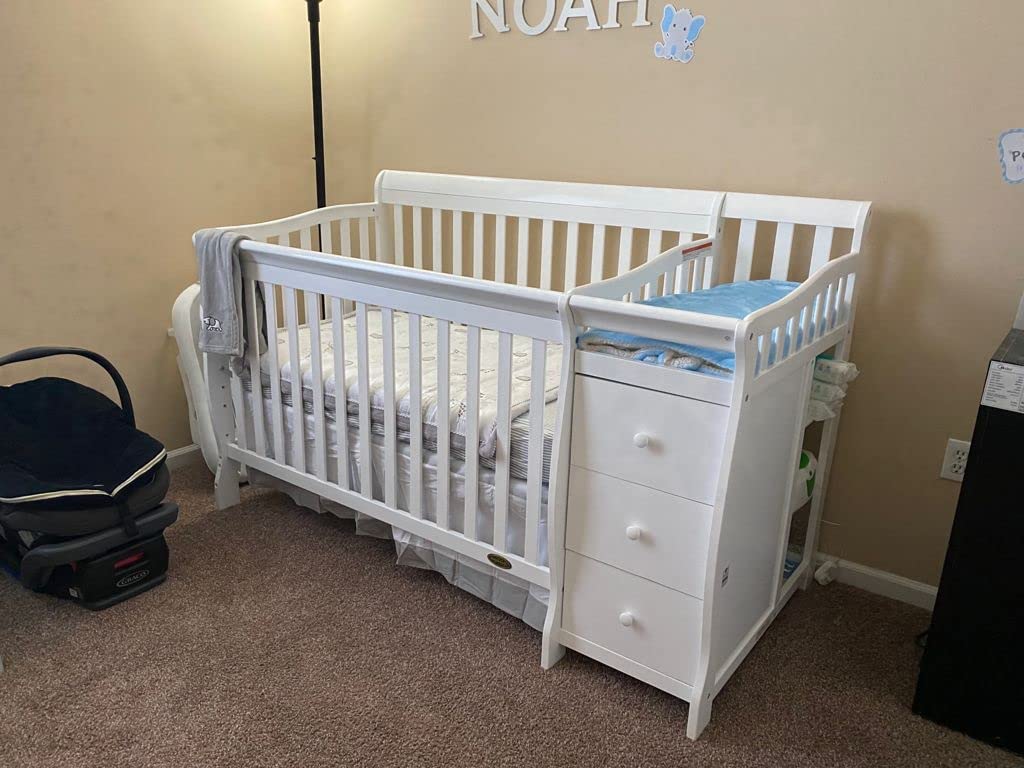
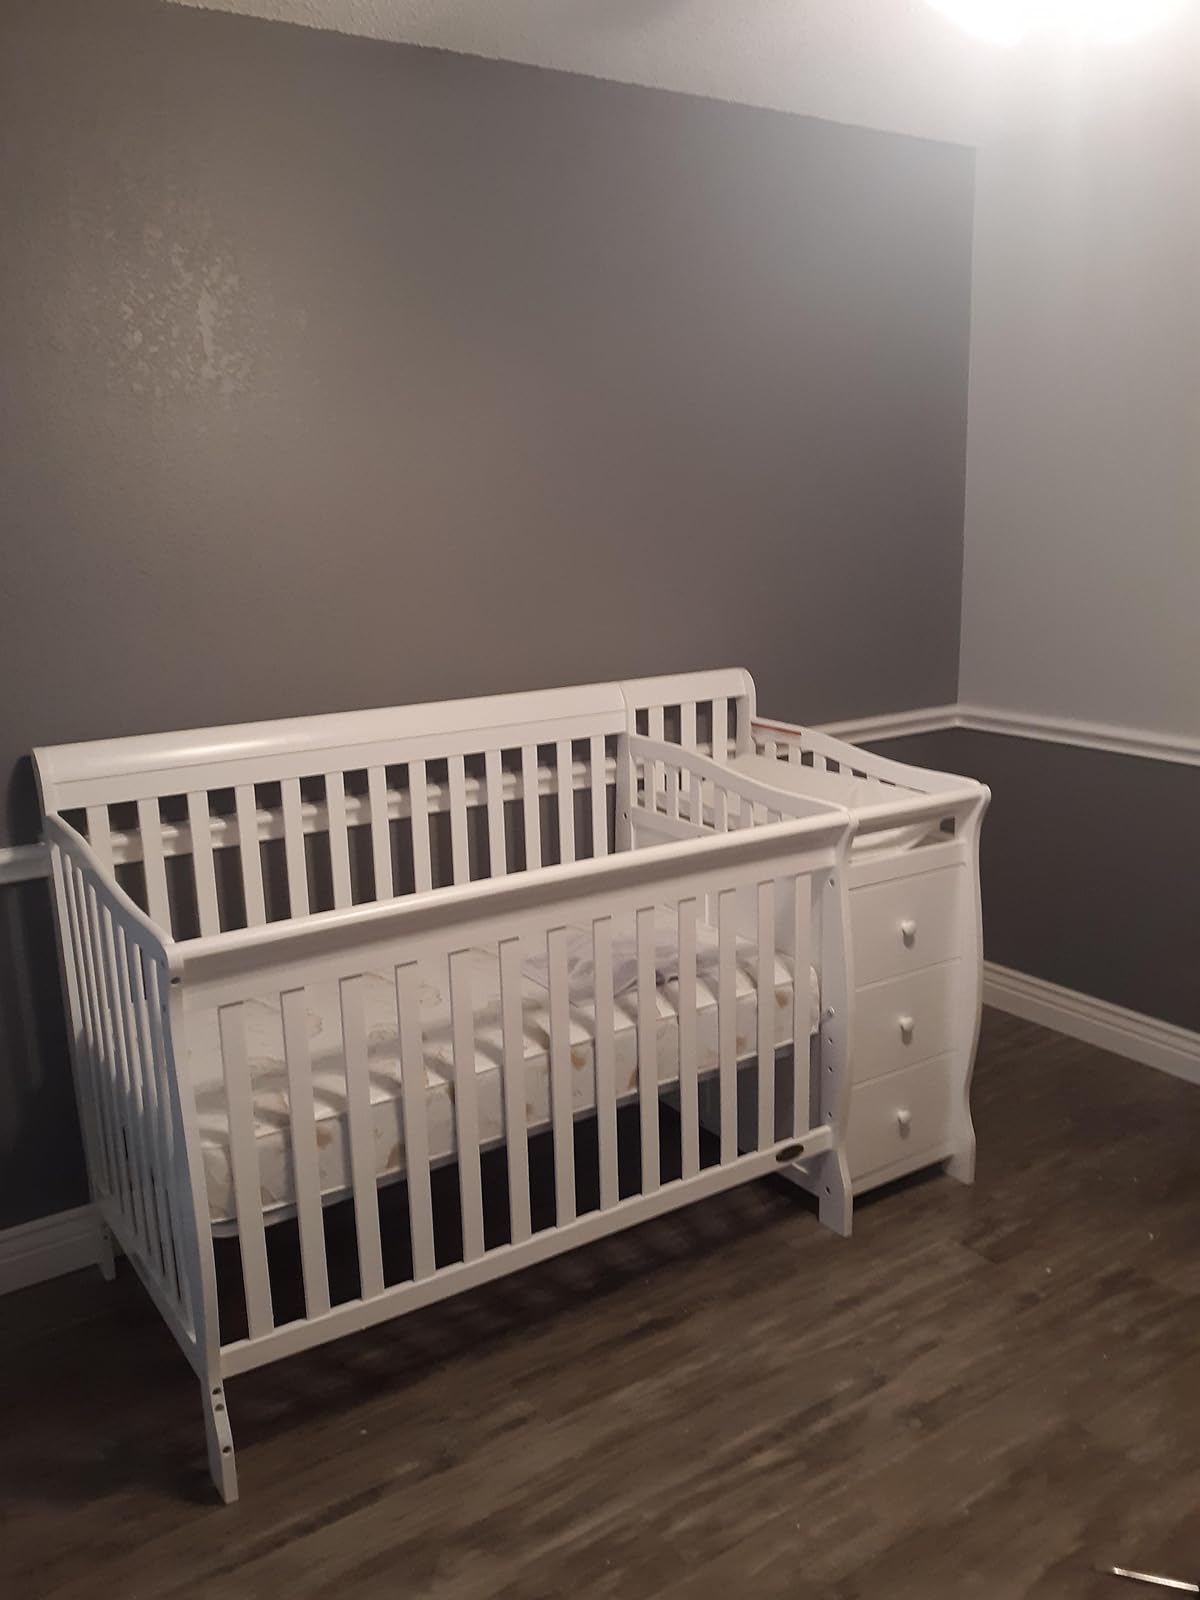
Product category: products_crib
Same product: yes